Wonderful Love

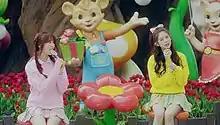
A scene in the music video where Momoland's Jane and Daisy appear in an amusement park.

The music video for "Wonderful Love" was uploaded to 1theK's official YouTube channel on April 26, 2017, in conjunction with the release of the single. The video features the group playing around at an amusement park. Seoul Beats stated the video is "cute without being cutesy" and that it "leans towards obvious spring visual influences."